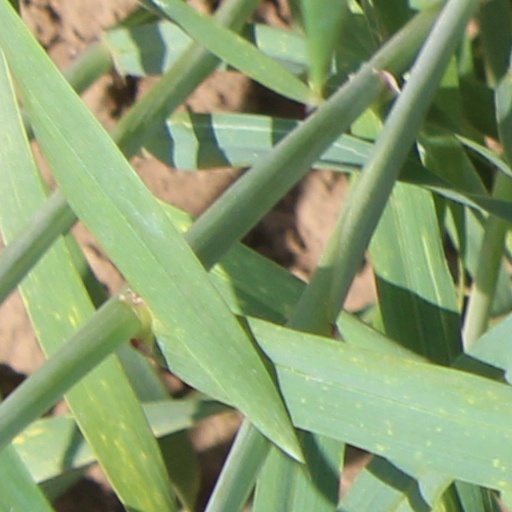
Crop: wheat